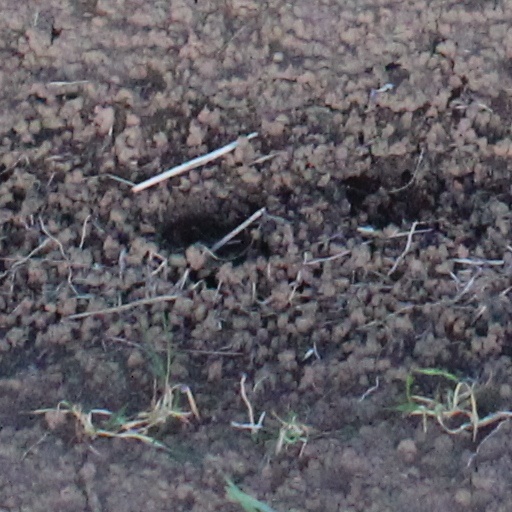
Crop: wheat